Tim Matheson

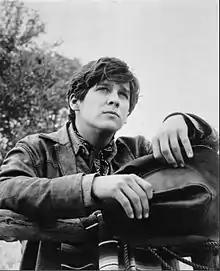
Matheson as Jim Horn

In 1969, Matheson played a modern-day cowboy/horse thief named Leroy Samuel Rutherford in an episode of "Adam-12". Also in 1969, he joined the cast of NBC's television Western "The Virginian" in the eighth season as Jim Horn. He had a guest role in the 14th episode of the second season of "Night Gallery", in the story "Logoda's Heads". In the final season of the television Western "Bonanza" in 1972–1973, Matheson played Griff King, a parolee who tries to reform his life as a worker at the Ponderosa Ranch under Ben Cartwright's tutelage. He portrayed a corrupt motorcycle cop, Phil Sweet, who was part of a death squad with some other young cops in the film "Magnum Force" (1973). In 1975, he guest starred in CBS's short-lived family drama "Three for the Road".